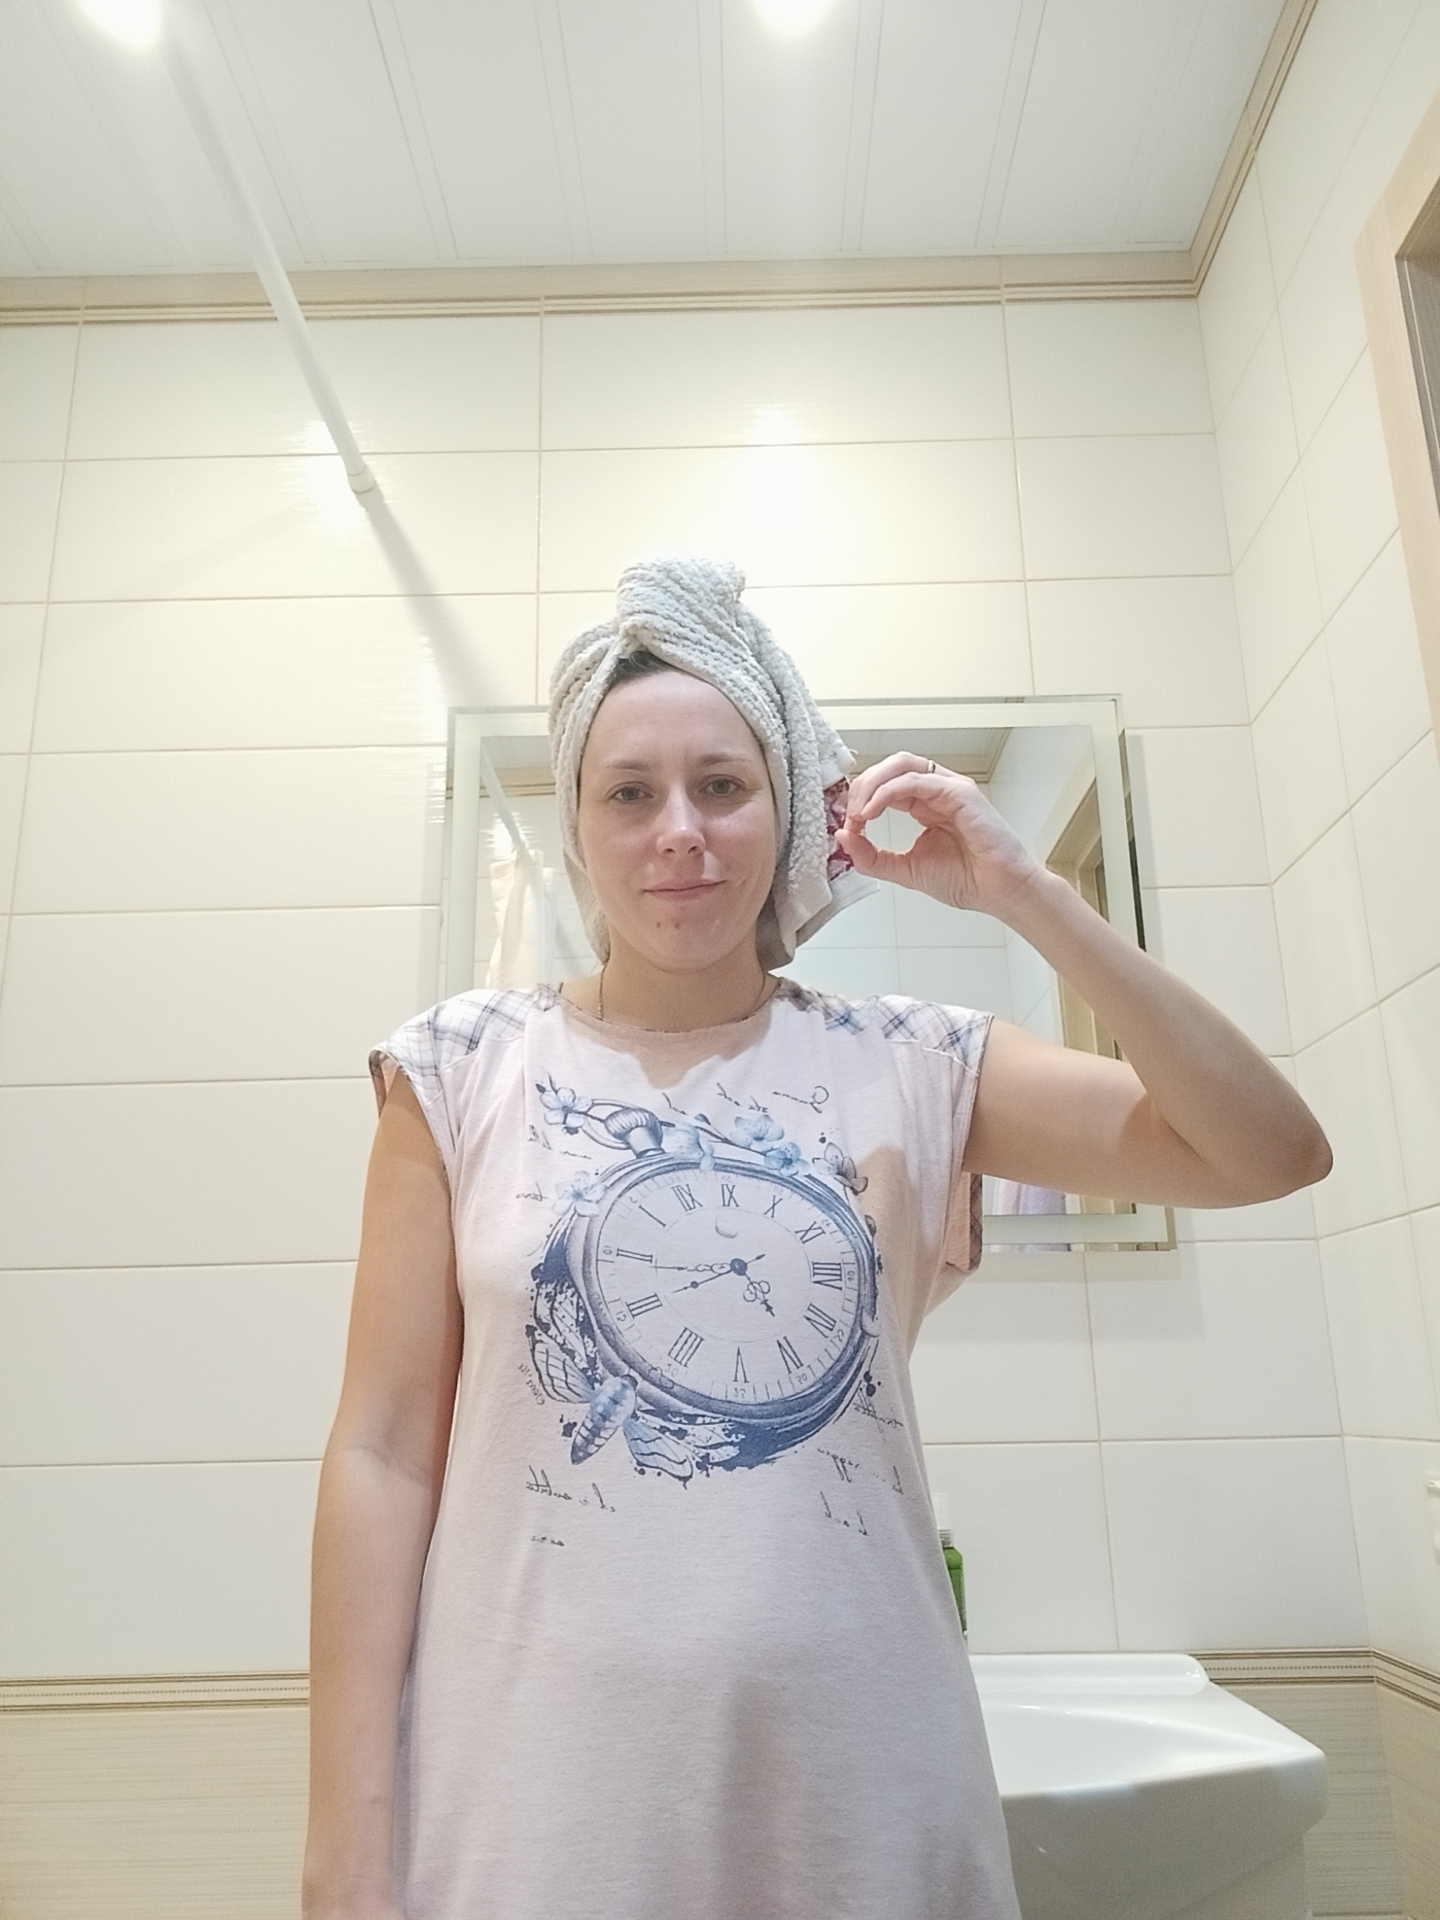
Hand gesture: grip